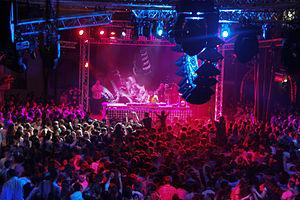
Scène DJ
Le campus de l'École polytechnique, aussi appelé platal dans l'argot polytechnicien, est situé à Palaiseau et a été inauguré en 1976. Il constitue une partie du campus du cluster technologique Paris-Saclay, en cours d'aménagement depuis 2010.